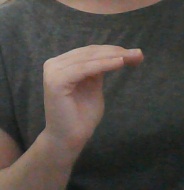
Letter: haa